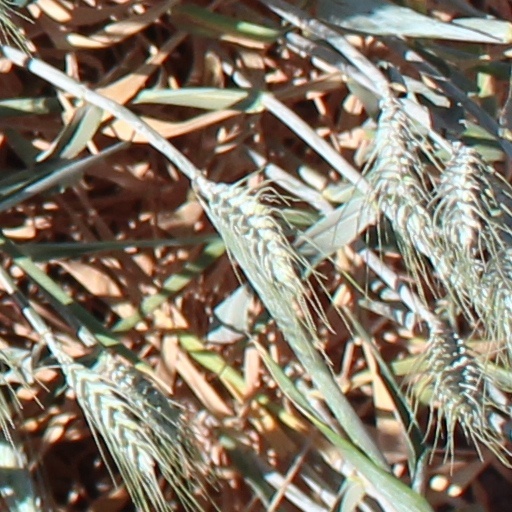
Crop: wheat